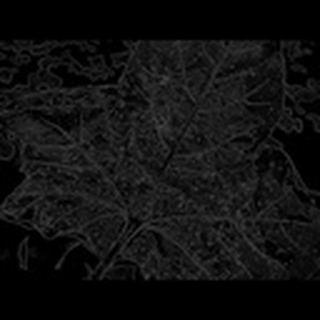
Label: cotton_aphids